Princess Victor of Hohenlohe-Langenburg

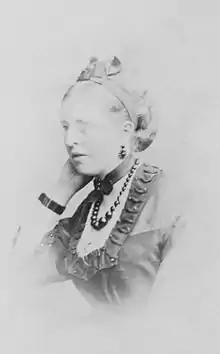
Half length portrait of Laura, Countess of Gleichen (1873)

Princess Victor of Hohenlohe-Langenburg (Laura Williamina Seymour; 27 January 1833 – 13 February 1912) was a British-born aristocrat whose marriage to a German prince naturalised in England made her a kinswoman of the British Royal Family and a member of the royal court.